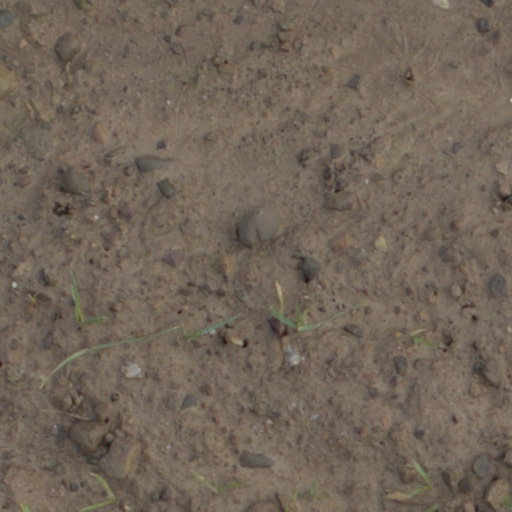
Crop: wheat